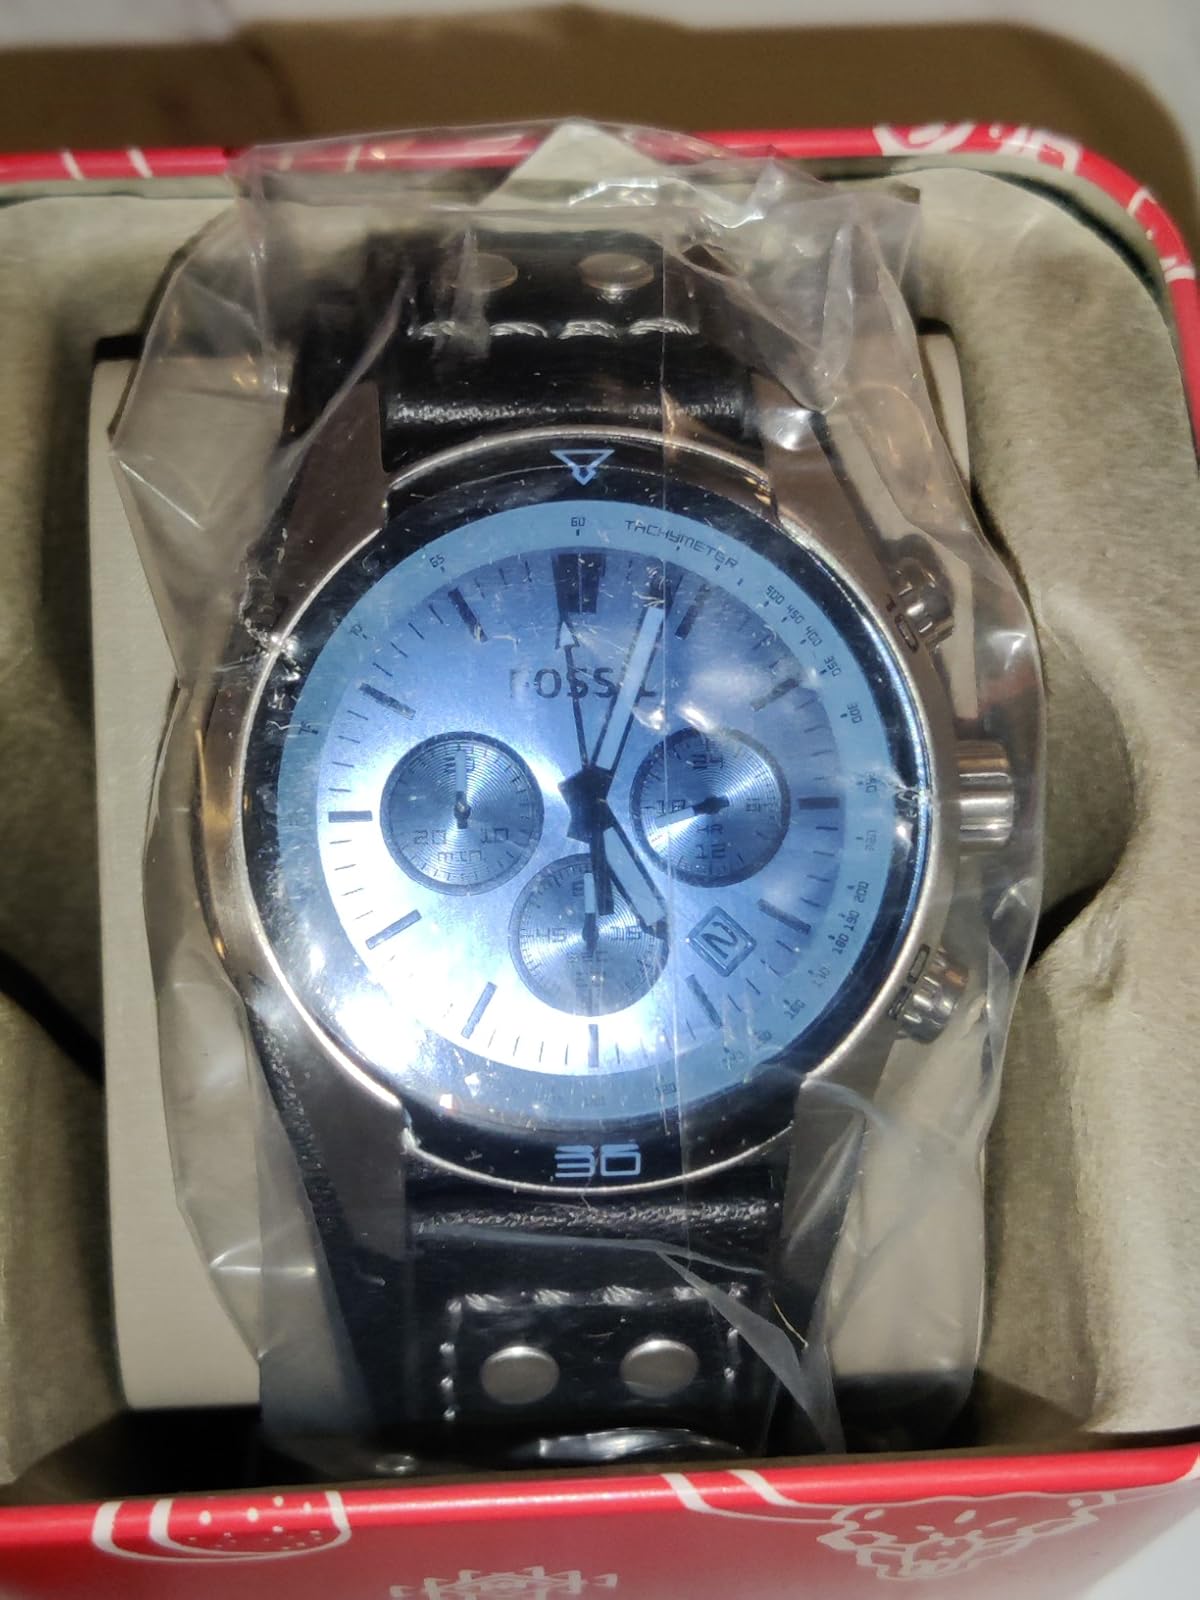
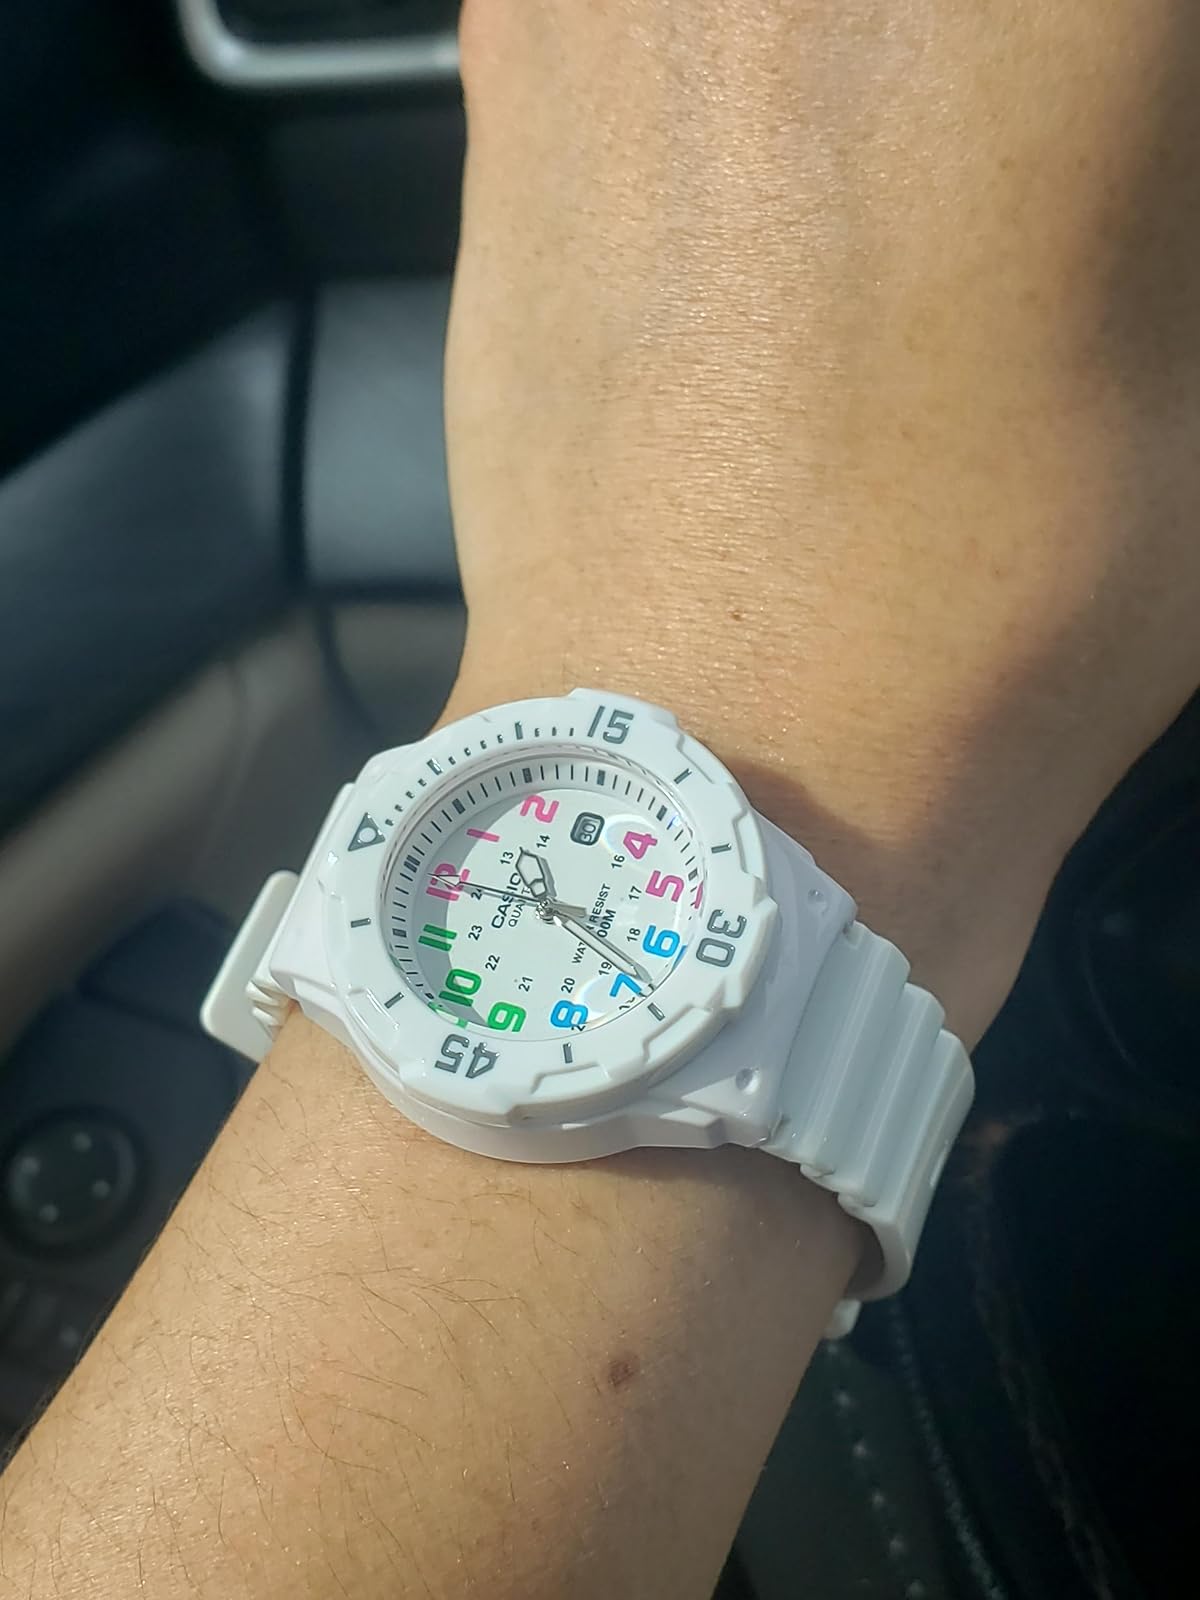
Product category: accessories_watch
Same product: no